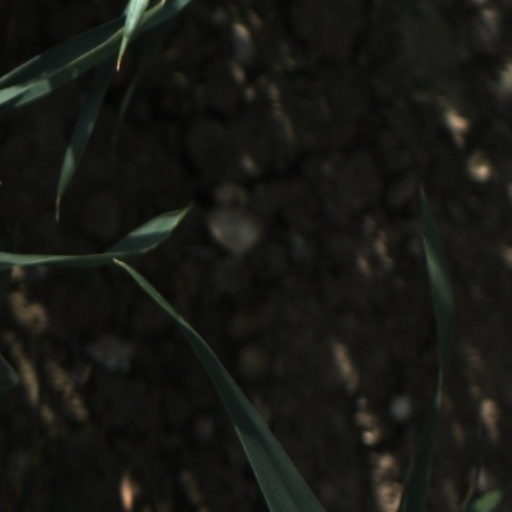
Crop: wheat